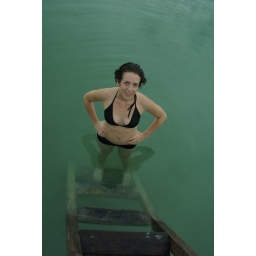
Katie in the clear blue waters of Peten itza